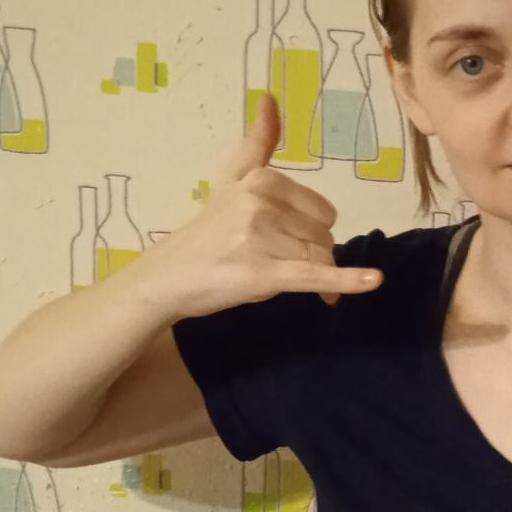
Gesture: call